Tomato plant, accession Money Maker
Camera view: tilt-top (135 deg); turntable rotation: 330 degrees
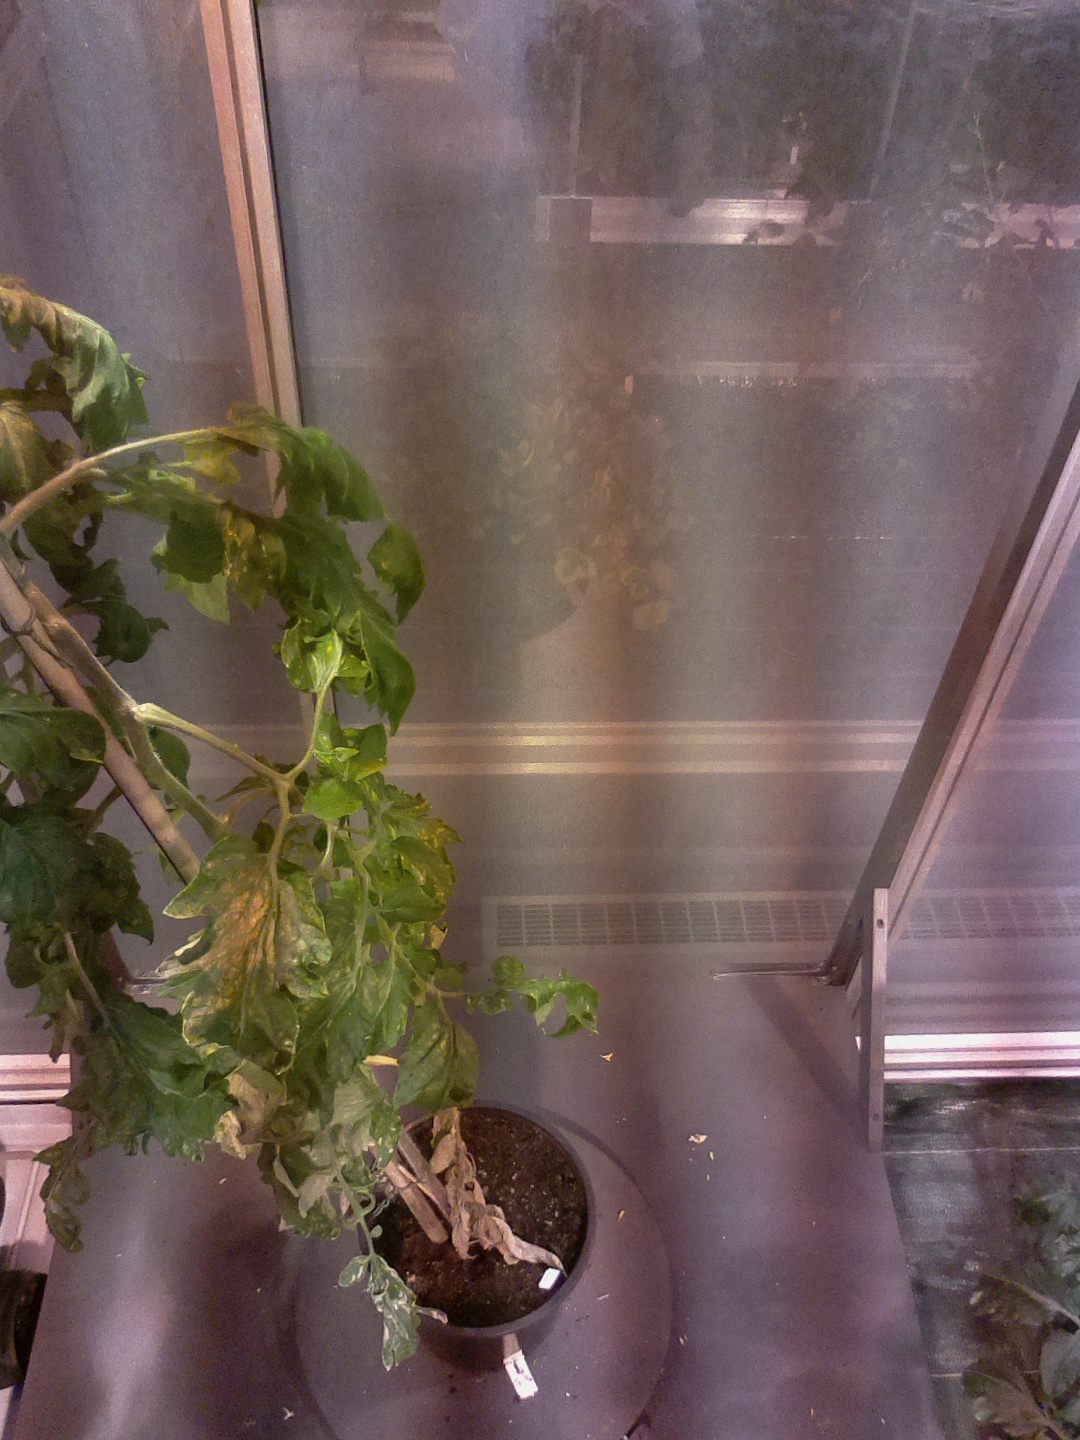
BBCH growth stage 71: 10%-20% of final fruit size